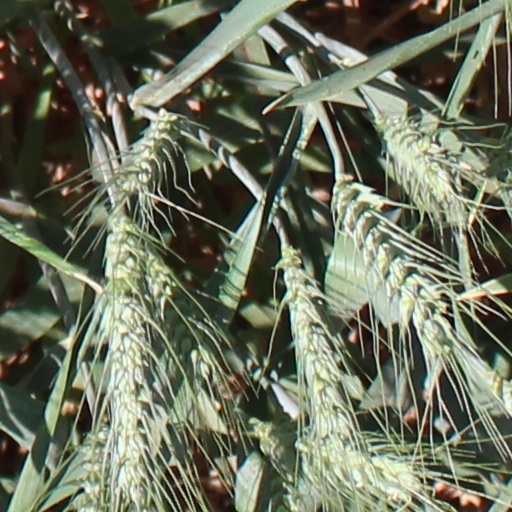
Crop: wheat